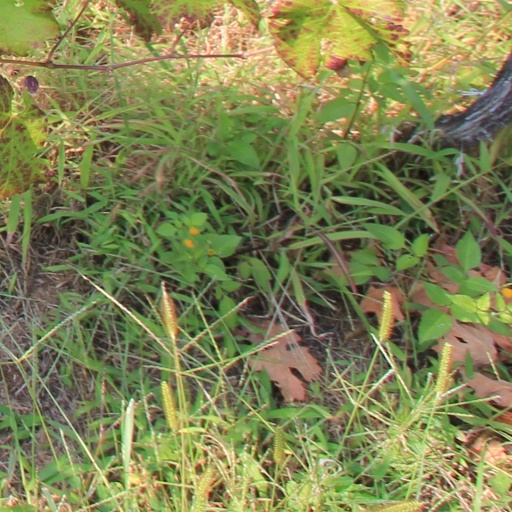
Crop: grape